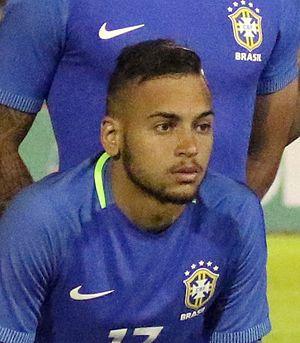
Maycon de Andrade Barberan, dit Maycon, né le 15 juillet 1997 à São Paulo, est un footballeur brésilien, qui évolue au poste de milieu de terrain au Chakhtar Donetsk.